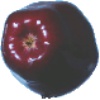
Label: Apple Red Delicious 1